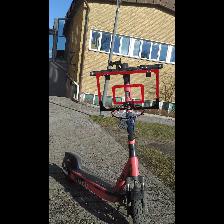
Label: NonHuman